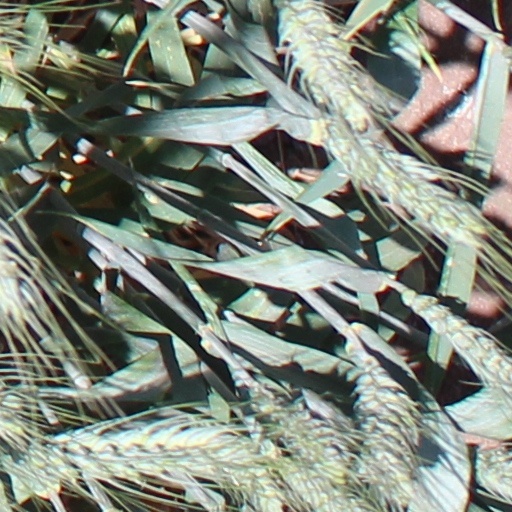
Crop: wheat